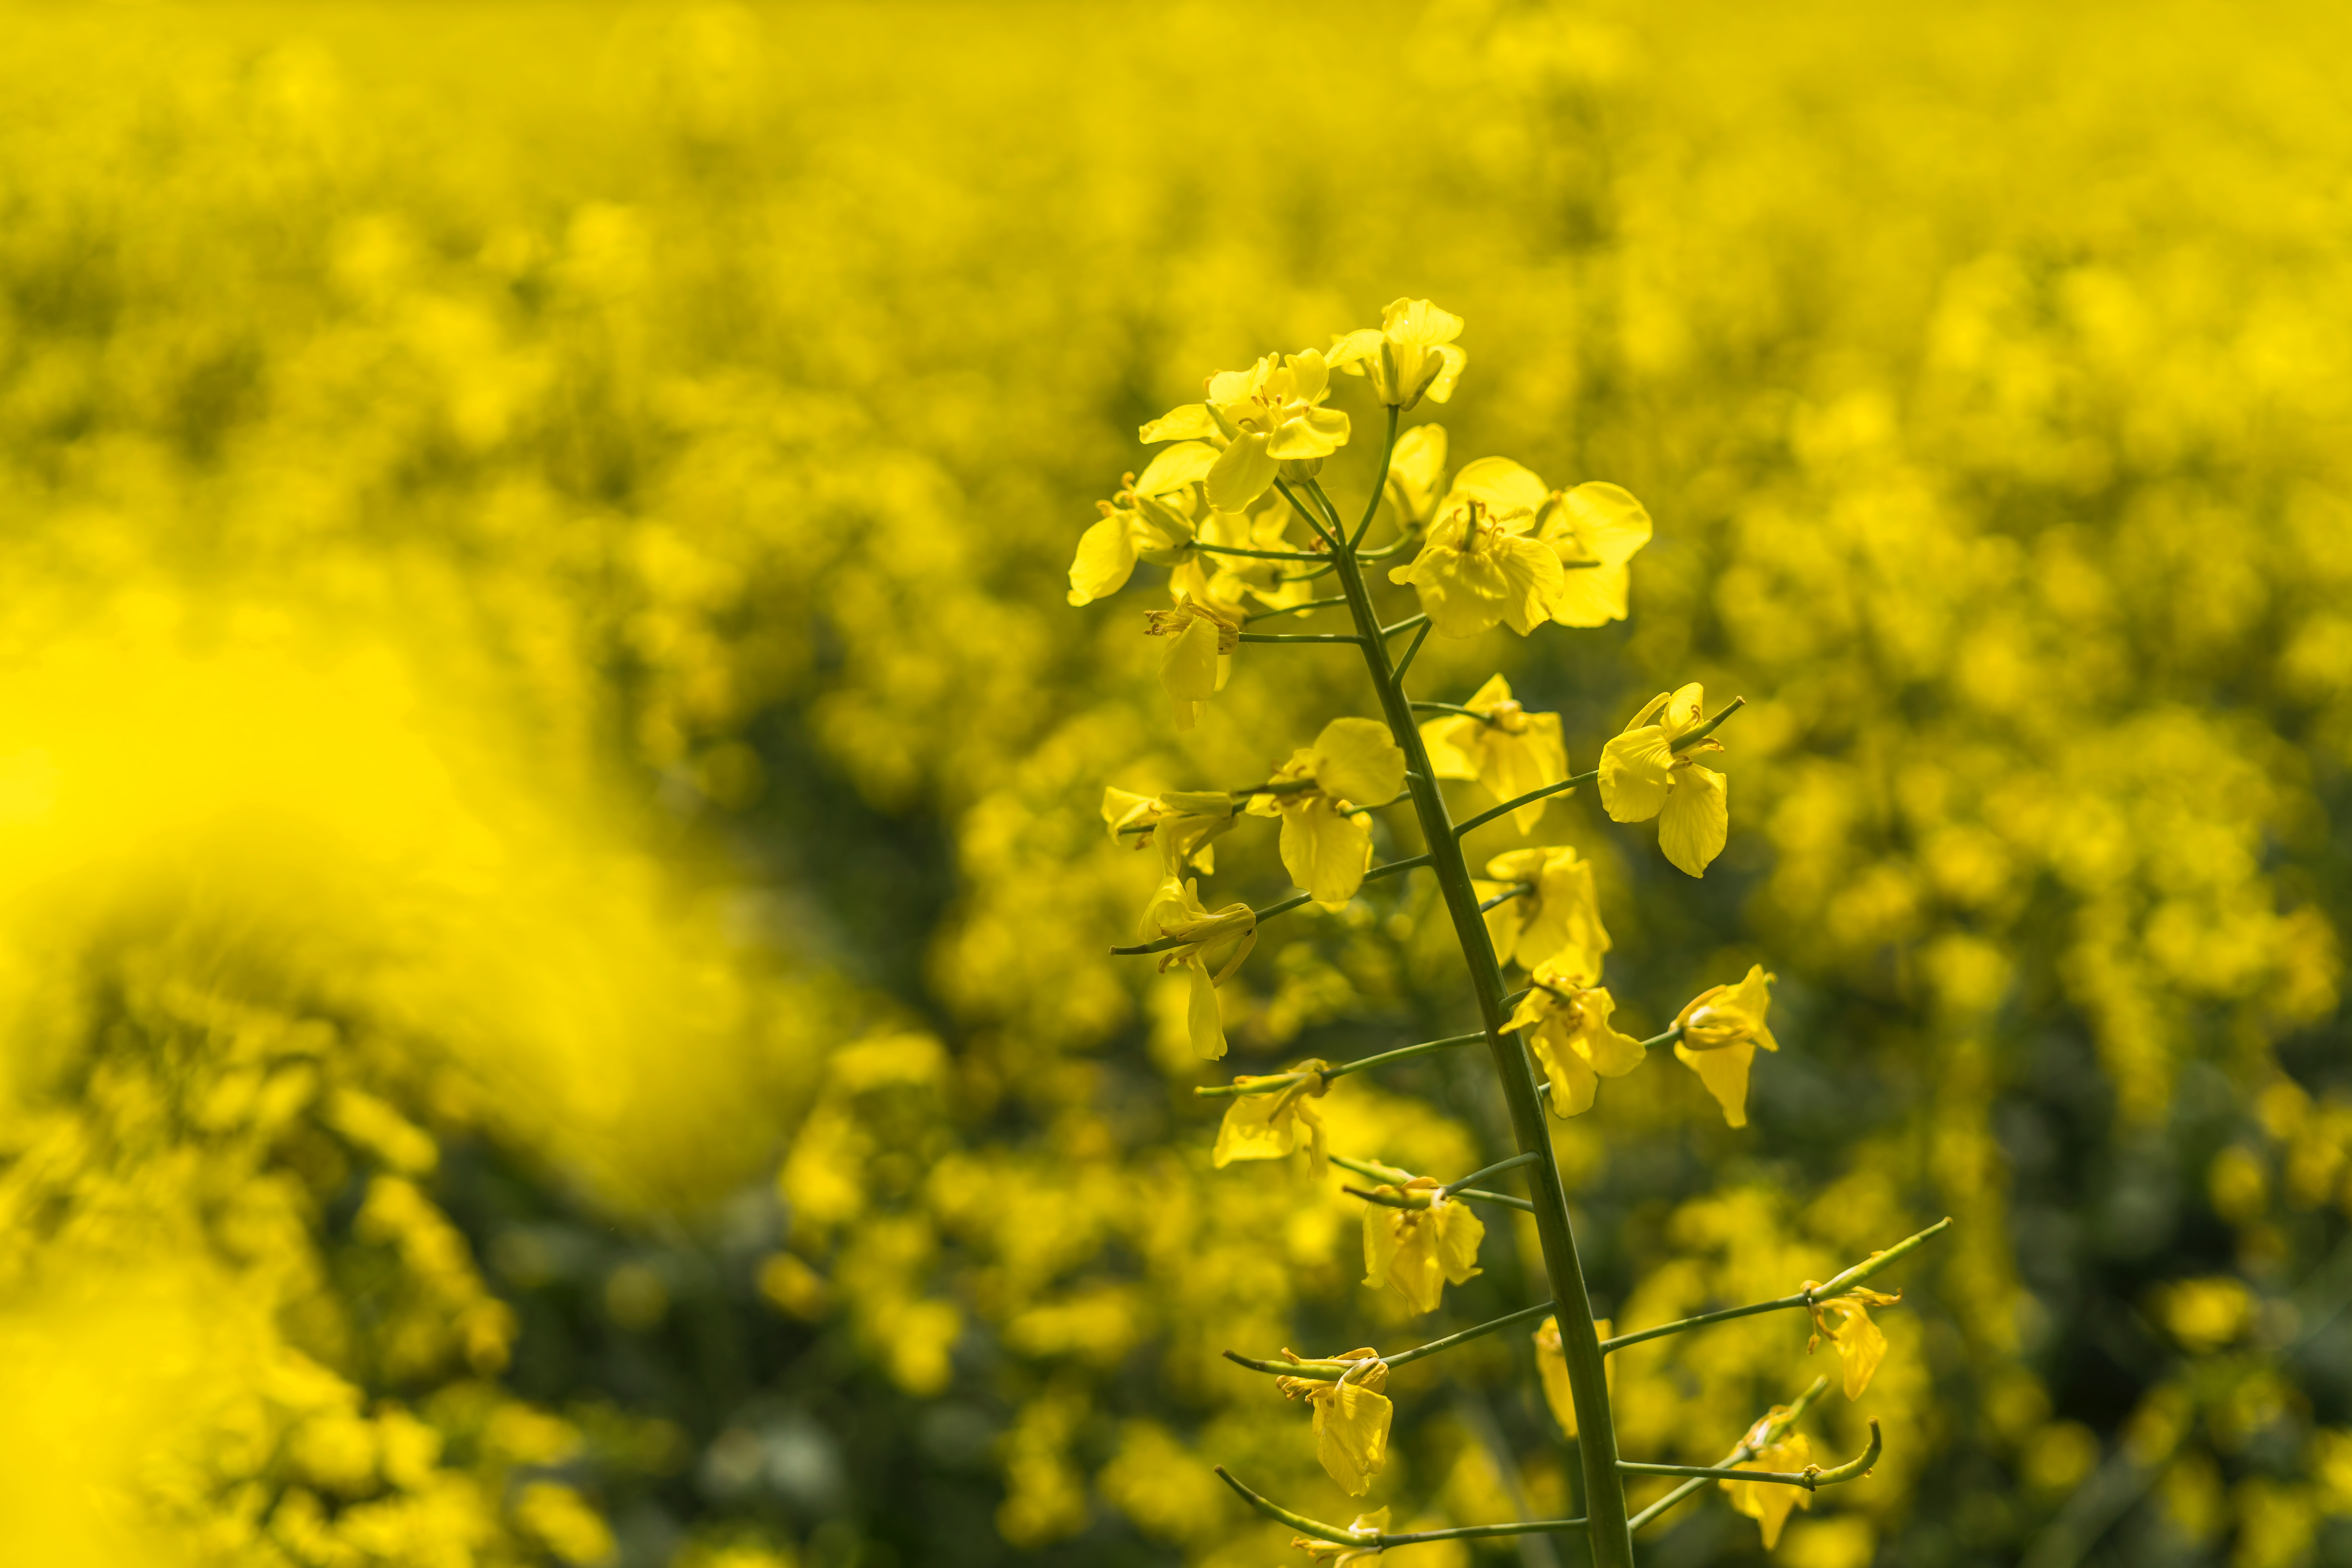
rapeseed, mustard, canola, yellow, mustard plant, flower, plant, brassica rapa, flowering plant, spring, field, brassica, mustard and cabbage family, tree, sunlight, spice, condiment, subshrub, food, vegetable, mimosa, wildflower